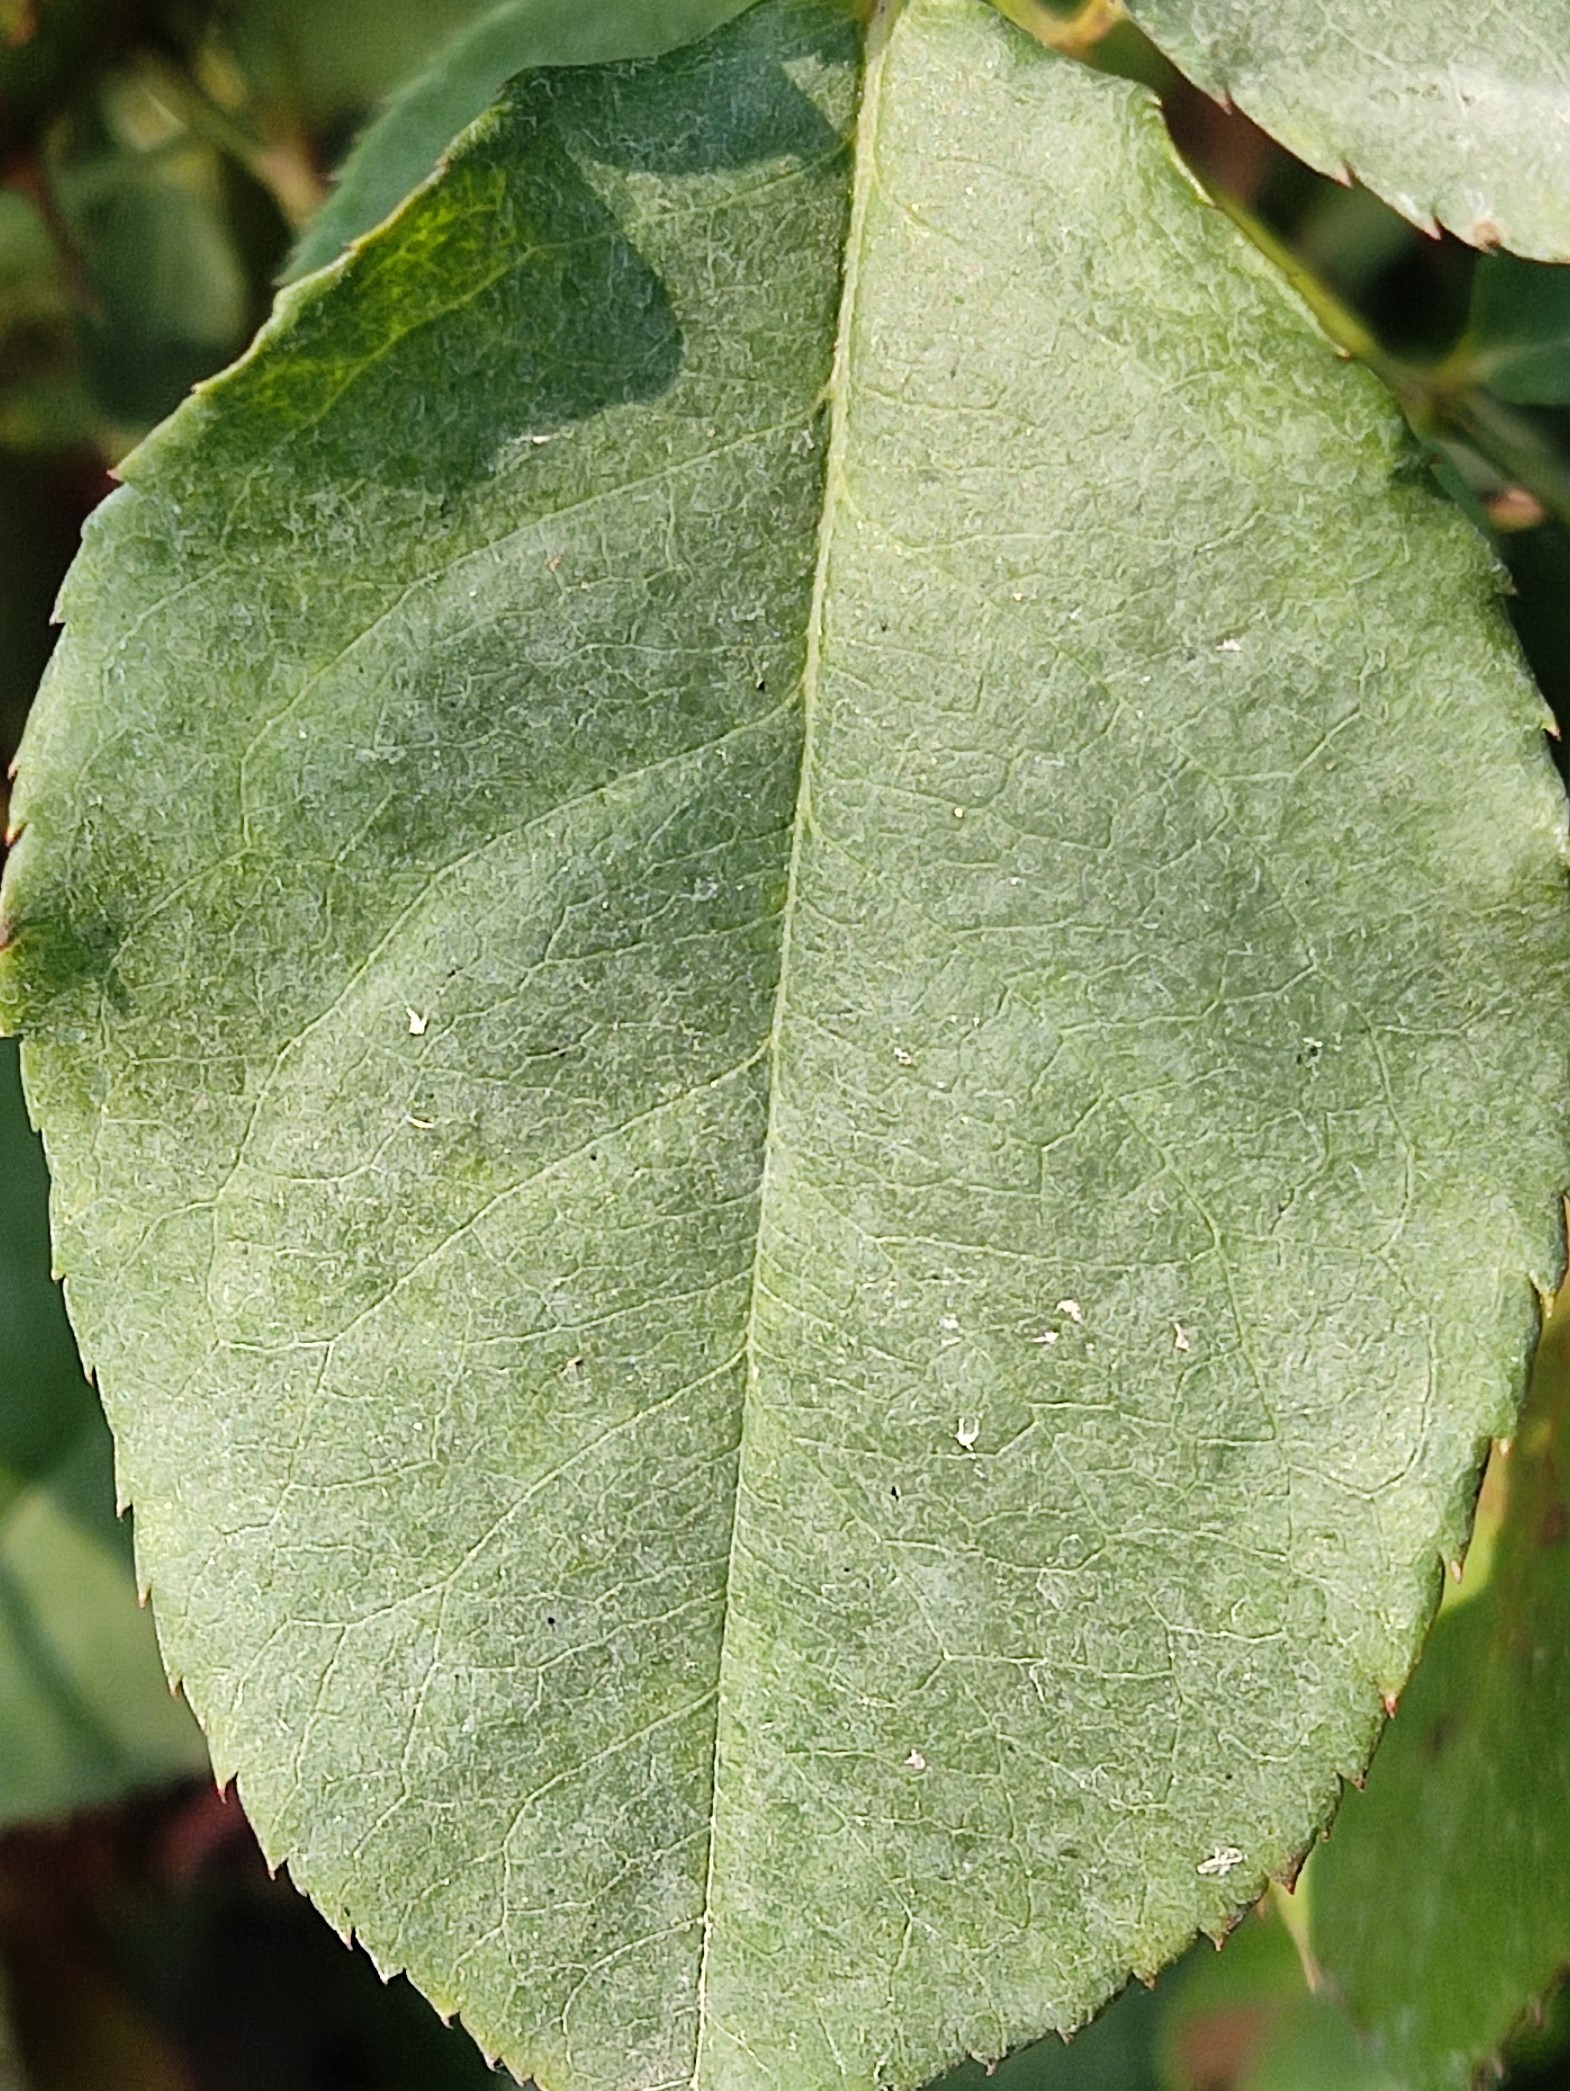
Label: Fresh Leaf